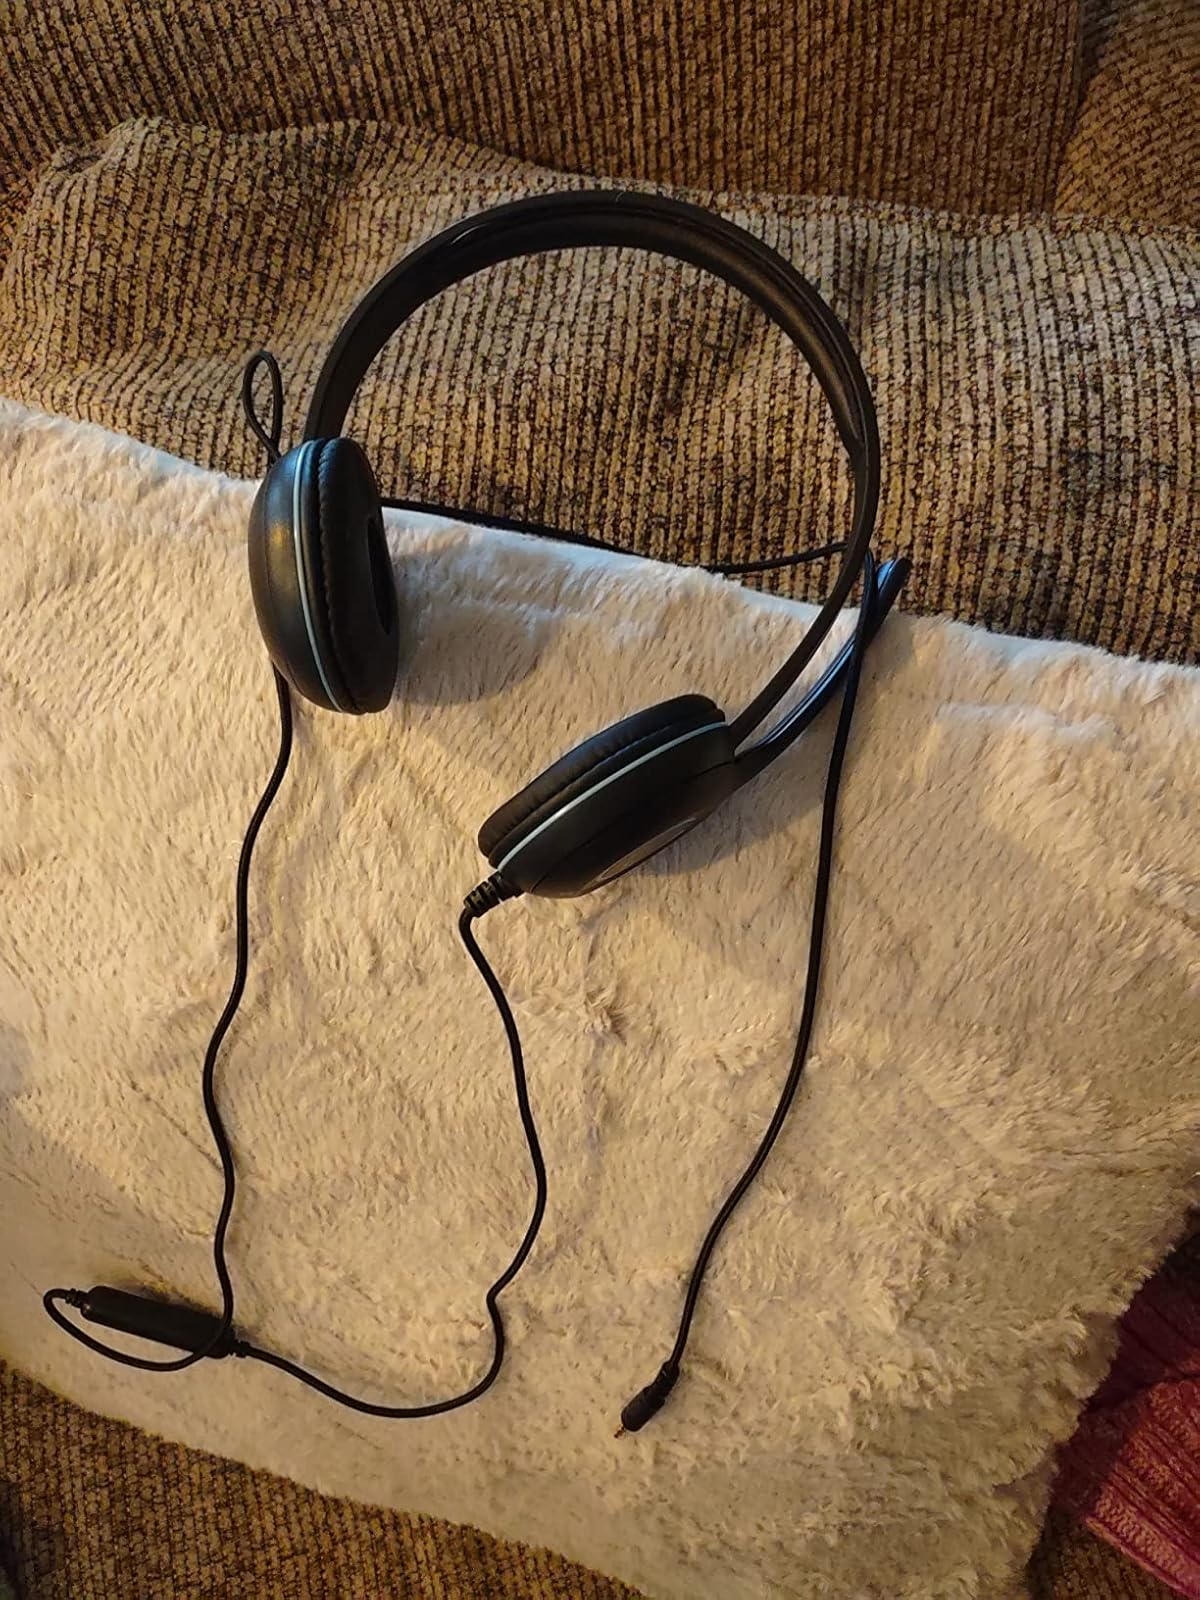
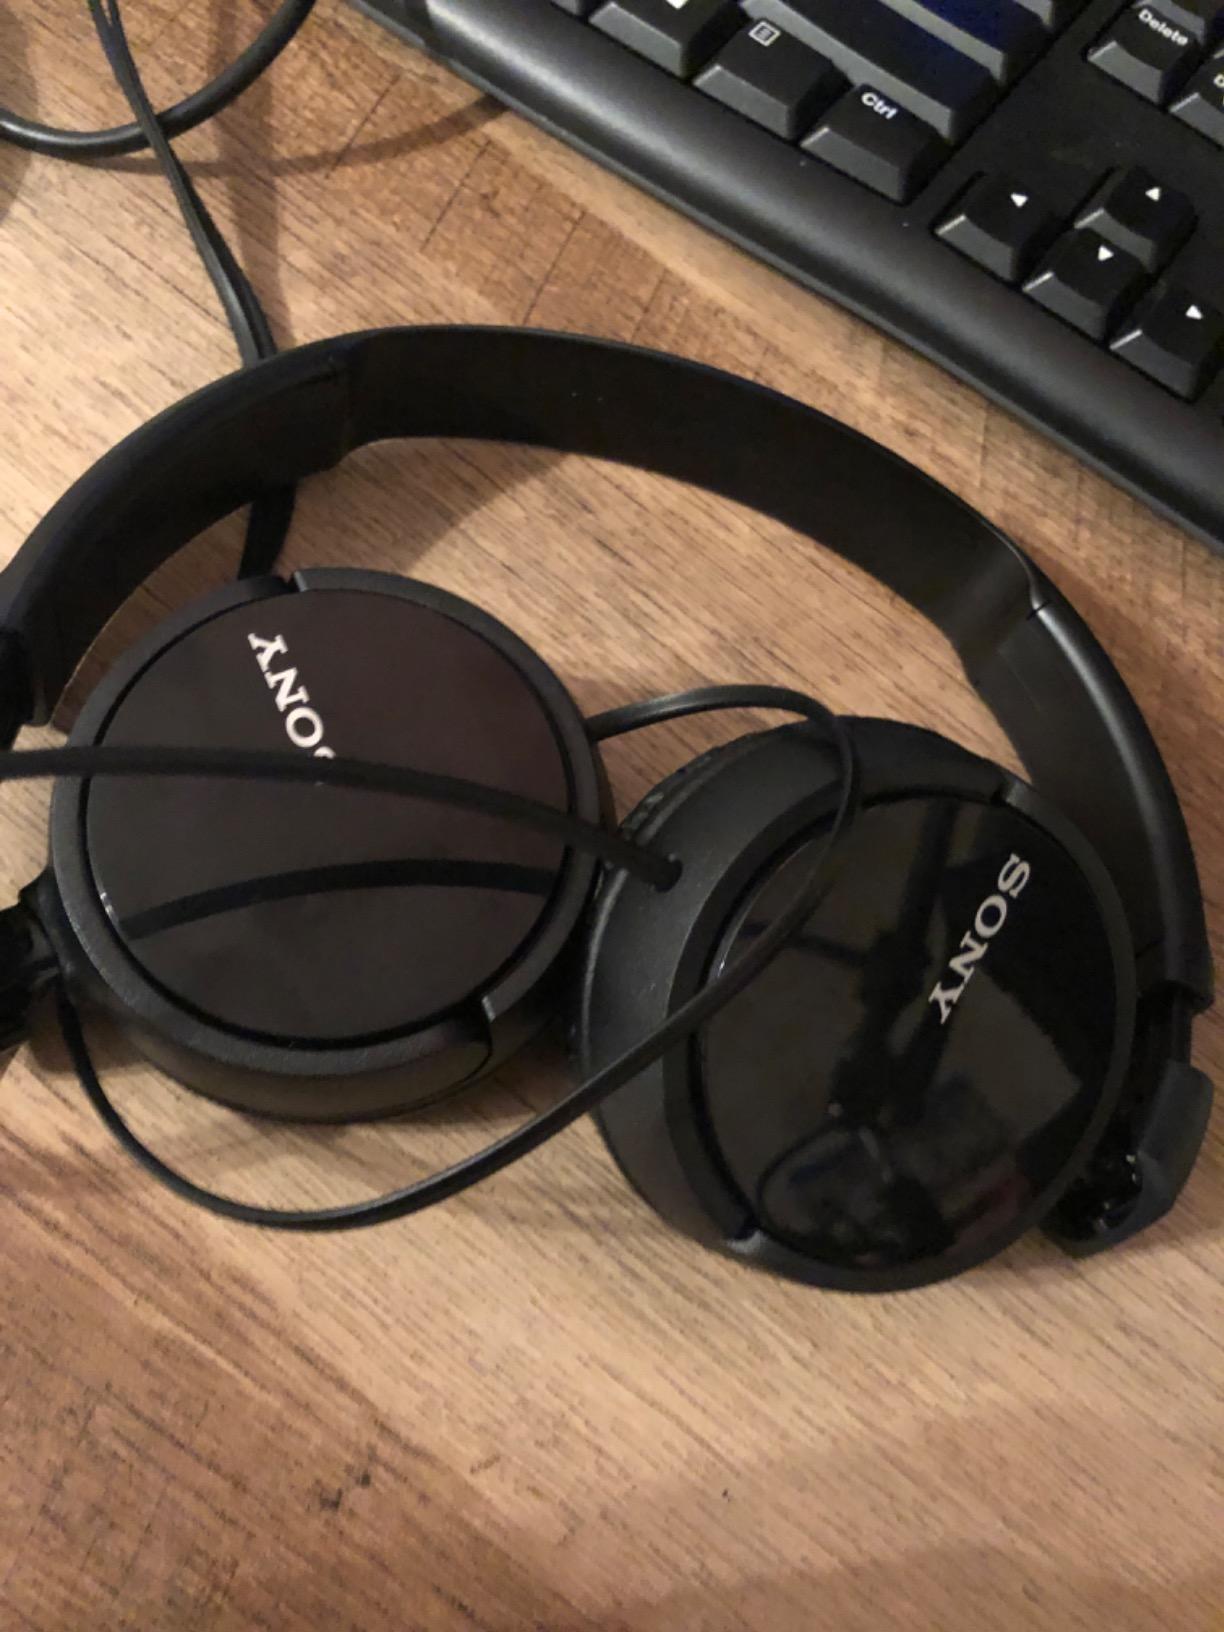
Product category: headphones
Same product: no